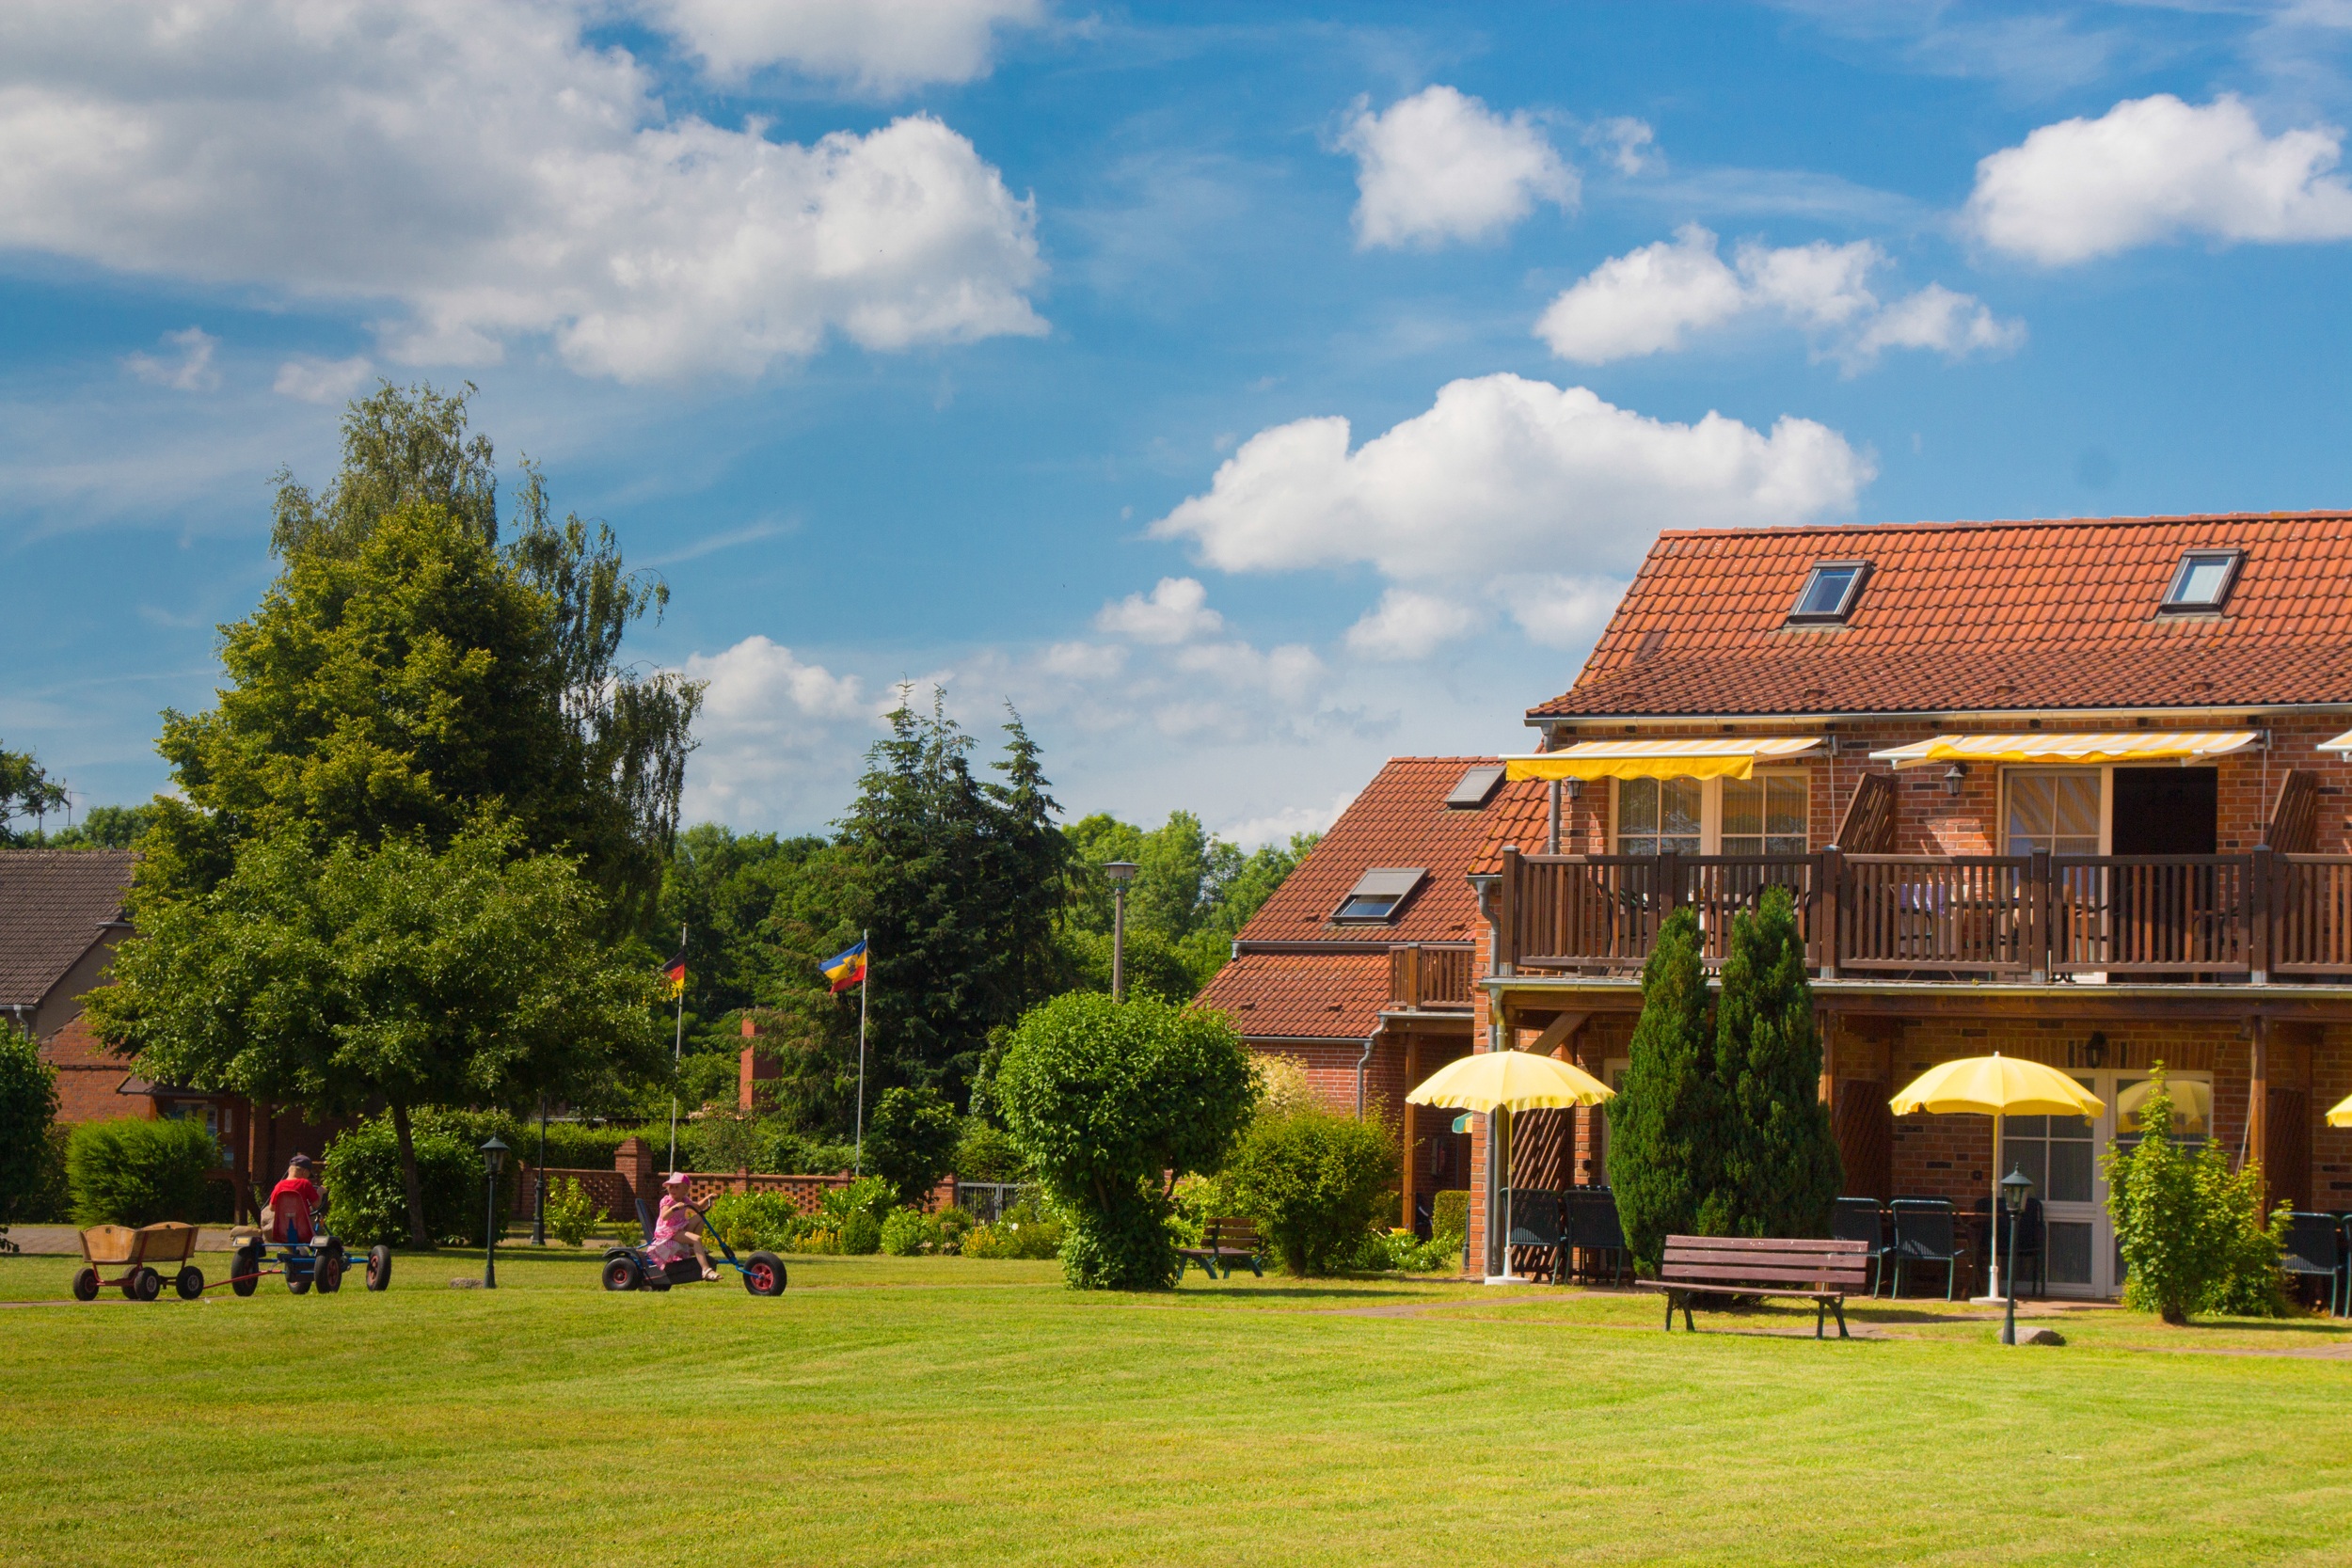
landscape, farm, lawn, house, lake, home, vacation, travel, suburb, park, tourism, leisure, hotel, resort, holidays, estate, neighbourhood, recovery, real estate, rural area, residential area